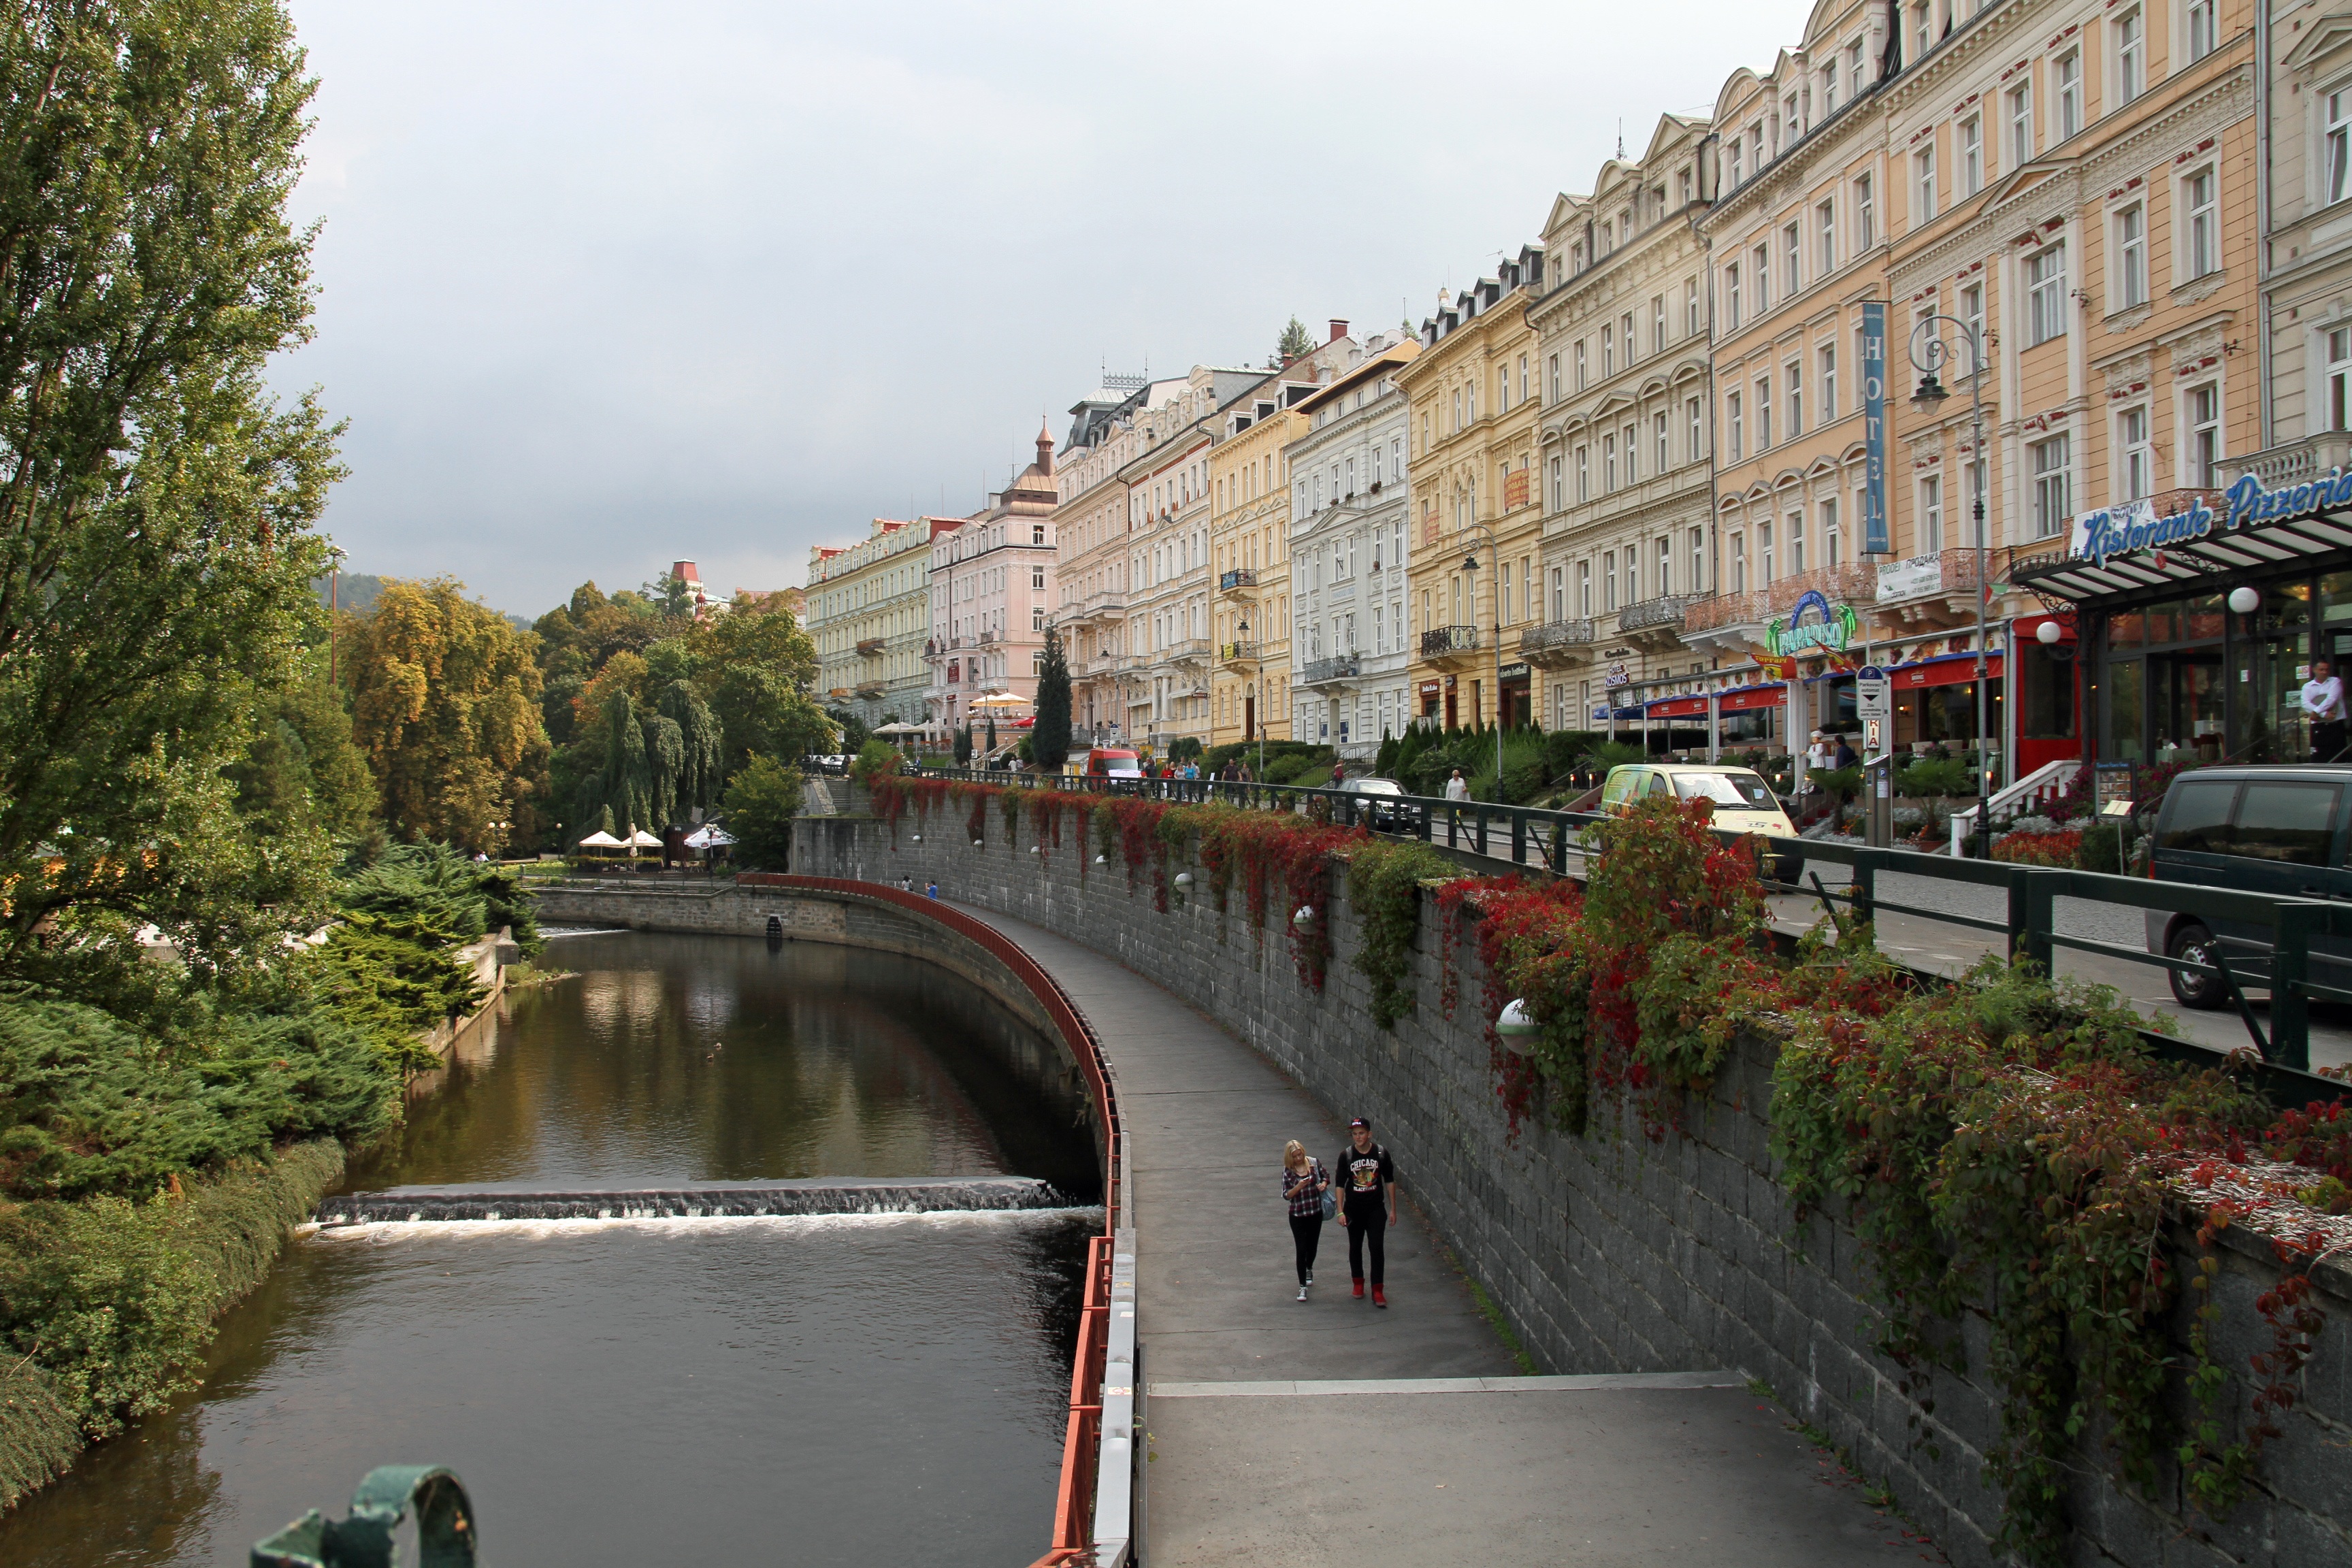
flower, town, river, canal, cityscape, tourist, travel, transport, landmark, prague, tourism, waterway, czech, neighbourhood, karlovy vary, check republic